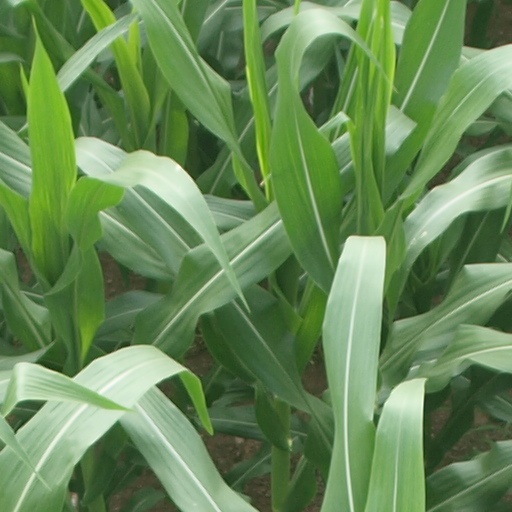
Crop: maize; corn